Tom Chantrell

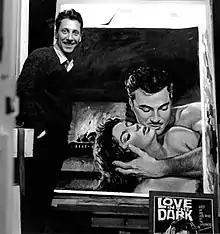
Chantrell in his studio, c. 1960

Thomas William Chantrell (20 December 1916 – 15 July 2001) was a British illustrator and cinema poster artist.